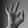
ASL letter: F